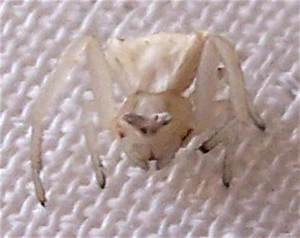
Label: ragno